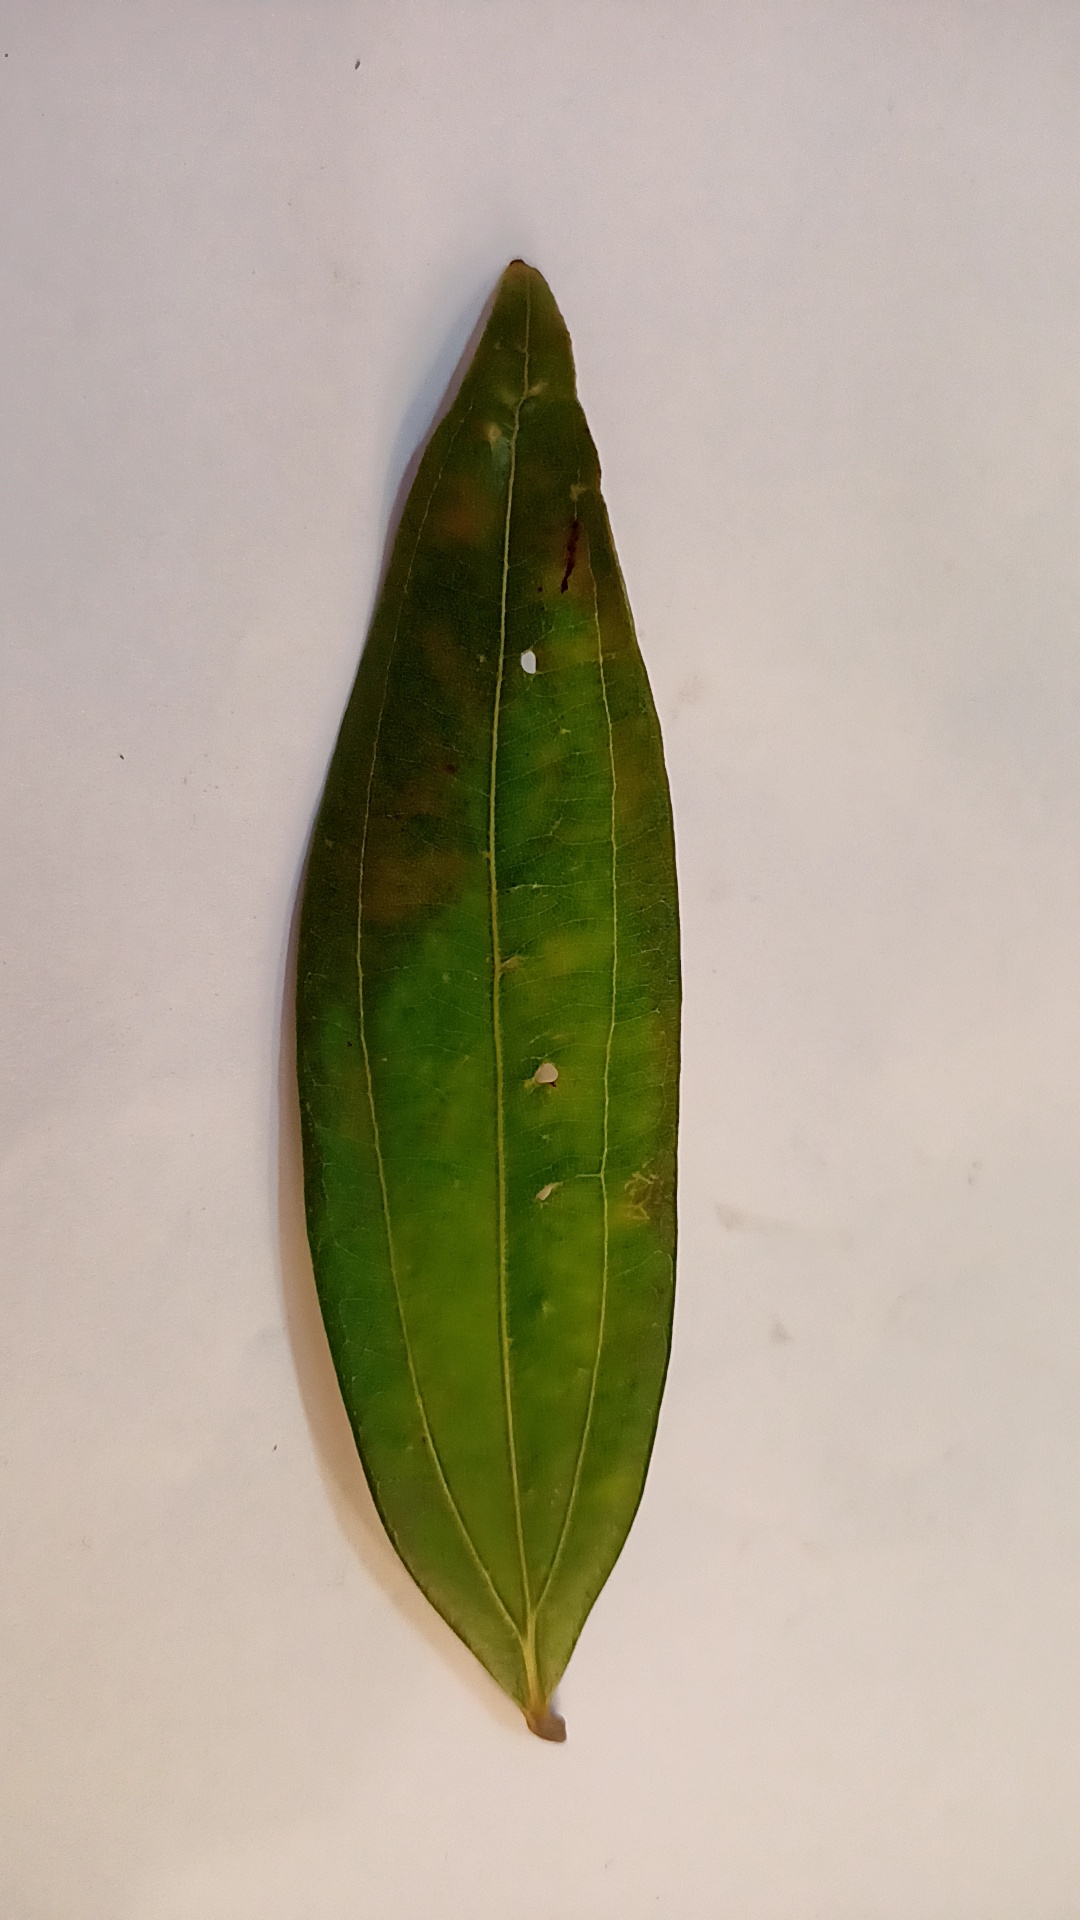
Label: Disease